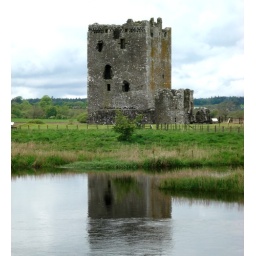
Threave Castle, Galloway - one of the earliest tower house castles in Scotland - built around 1369 by Archibald the Grim!